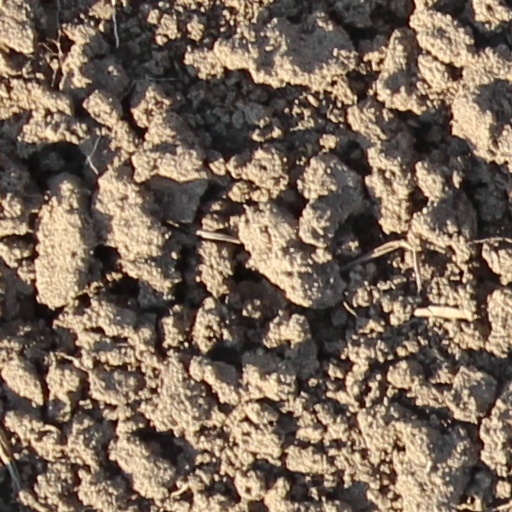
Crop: wheat